Mary Peltola

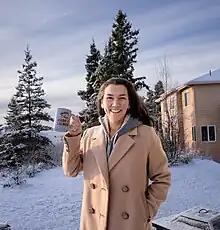
Peltola celebrating her 2022 re-election

In 2022 Alaska's at-large congressional district special election was conducted under the newly established ranked-choice voting system to fill the seat of Don Young after his death. Some 48 candidates ran in the blanket primary, with the top-four finishers advancing to the general election.